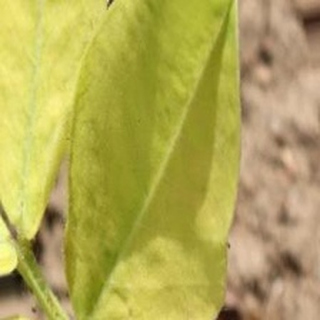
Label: groundnut_nutrition_deficiency